2015–16 Great Britain and Ireland floods

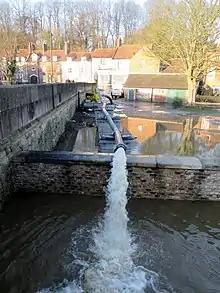
Floodwater is pumped back into the retreating River Derwent at Malton on 27 December.

In Leeds the River Aire flooded over its banks causing flooding in the Kirkstall Road area of the city, blocking a main route into the city.